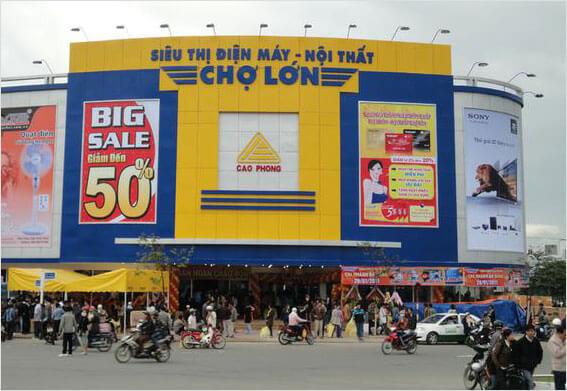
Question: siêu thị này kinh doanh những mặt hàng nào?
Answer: mặt hàng điện máy và nội thất